Motorcycling greetings

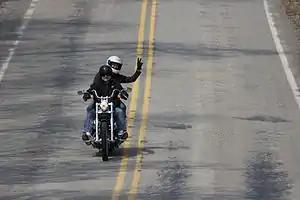
A motorcycle passenger using a V sign.

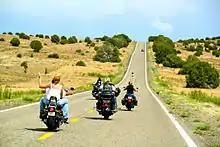
A group ride

Motorcycling greetings can include several gestures made between motorcyclists on the road. Titles for this greeting include "Biker wave", "Motorcyclist wave", "Motorcycle wave" or just "The Wave." The greeting made can include a number of gestures including a nod, a pointed finger, palm-out V sign, palm-in fingers-down V sign, or an actual raised-hand wave.